Takefusa Kubo

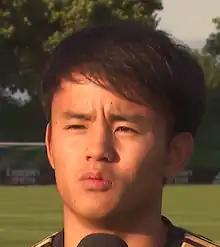
Kubo in 2019

Takefusa Kubo (born 4 June 2001), commonly known as Take Kubo, is a Japanese professional footballer who plays as a right winger for La Liga club Real Sociedad and the Japan national team. He has been dubbed "Japanese Messi" by Japanese football fans because of his dribbling, shooting and playmaking ability.